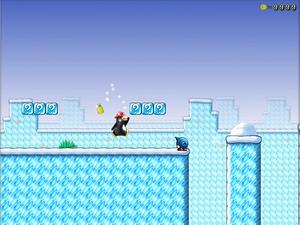
Un point de contrôle, ou point de passage ou encore étape obligatoire, en anglais checkpoint, est une étape que les concepteurs d'un jeu vidéo prévoient dans les niveaux.